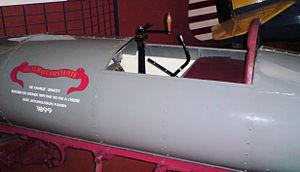
La ""Jamais-Contente"", première voiture à atteindre les 100 km/h en 1899 -- à propulsion électrique."